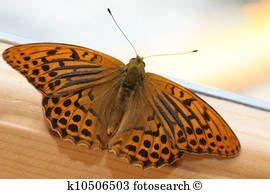
Label: butterfly